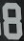
Number: 8